Venmo

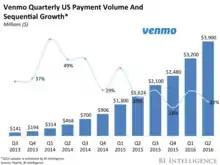
Venmo quarterly US payment volume and annual growth from 2013 to 2016

Venmo was founded by Andrew Kortina and Iqram Magdon-Ismail, who met as freshman roommates at the University of Pennsylvania. According to Kortina, the duo were initially inspired to create a transaction solution while, in the process of helping start a friend's yogurt shop, they "realized how horrible traditional point of sales software was". At a local jazz show, Kortina and Magdon-Ismail conceived the idea of instantly buying an MP3 of the show via text message. Finally, the idea was cemented when Magdon-Ismail forgot his wallet during a trip to visit Kortina. The process of settling their debt was a considerable inconvenience, especially compared to the possibility of mobile phone-based transactions. Shortly after, they began working on a way to send money through mobile phones. Their original prototype sent money through text messages, but they eventually transitioned from text messages to a smartphone app. In fact, according to Kortina, the name Venmo came from the word "vendere", Latin for “to sell,” and “Mo,” short for “mobile”; they wanted a name that was snappy and could be spelled easily.